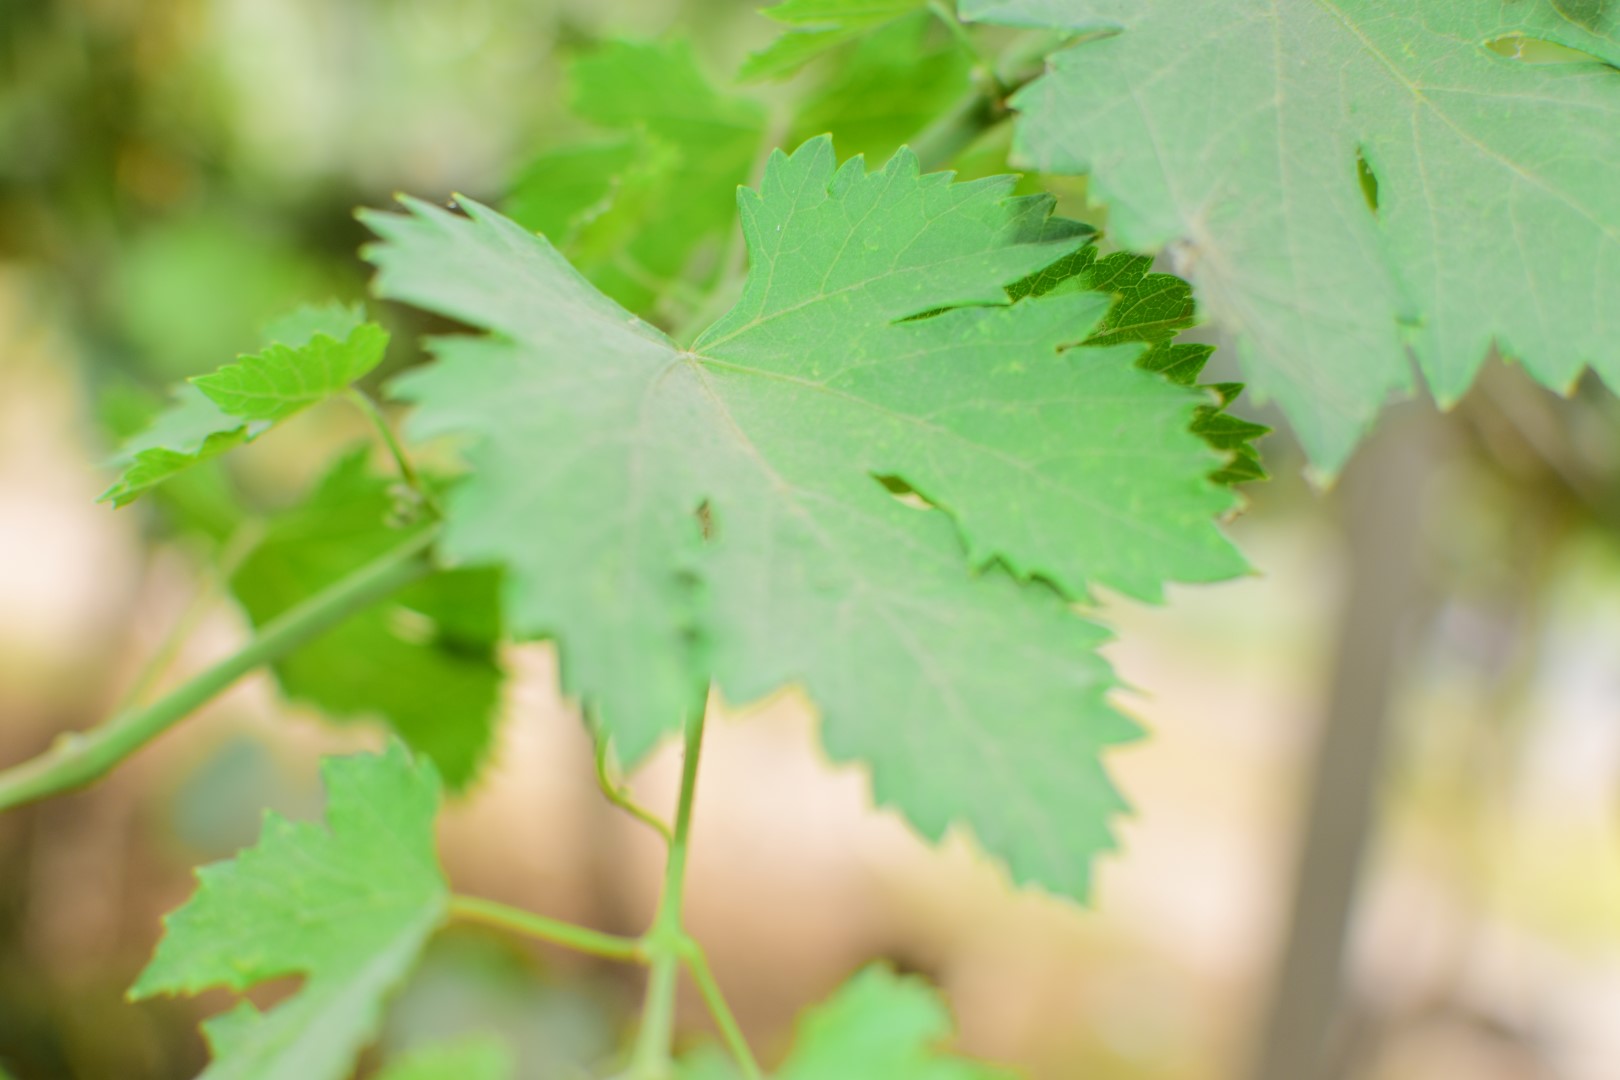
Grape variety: Kamali